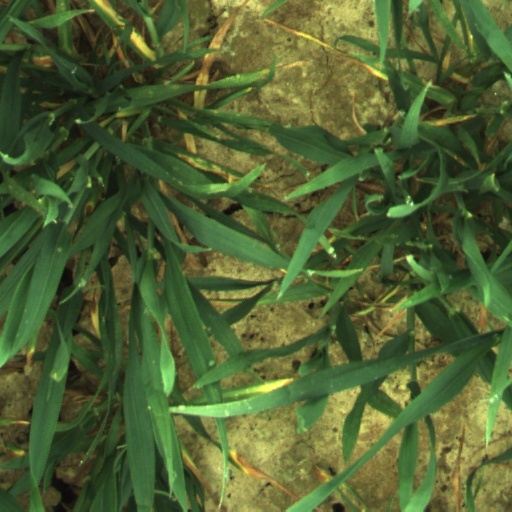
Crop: wheat